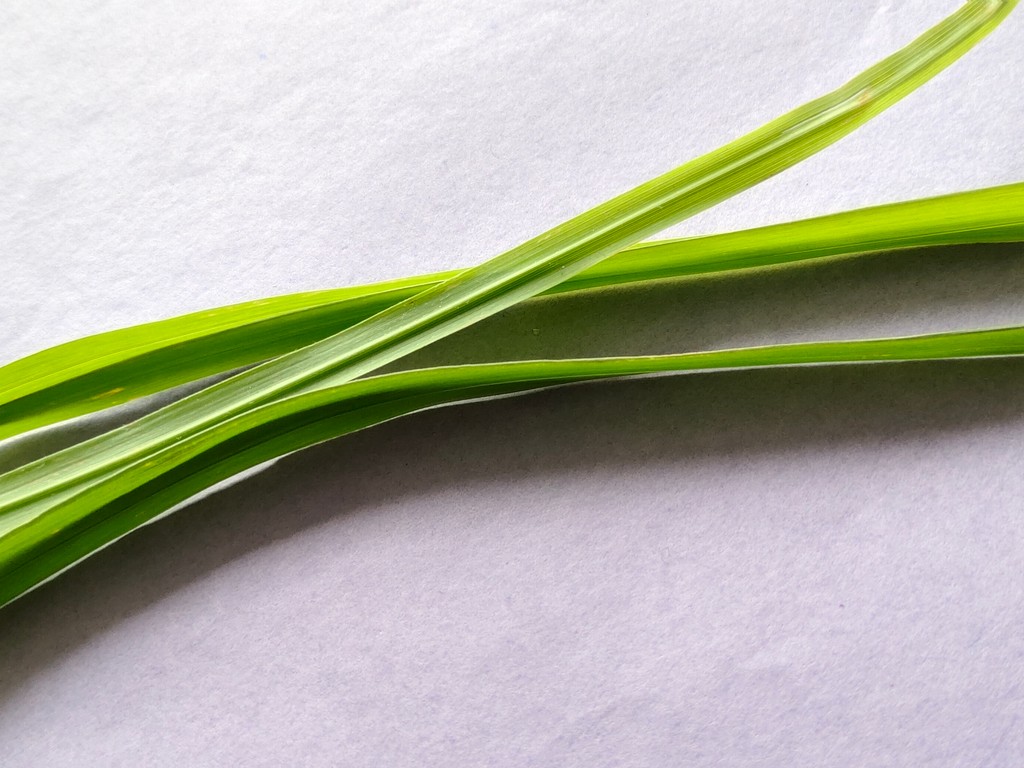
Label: Healthy